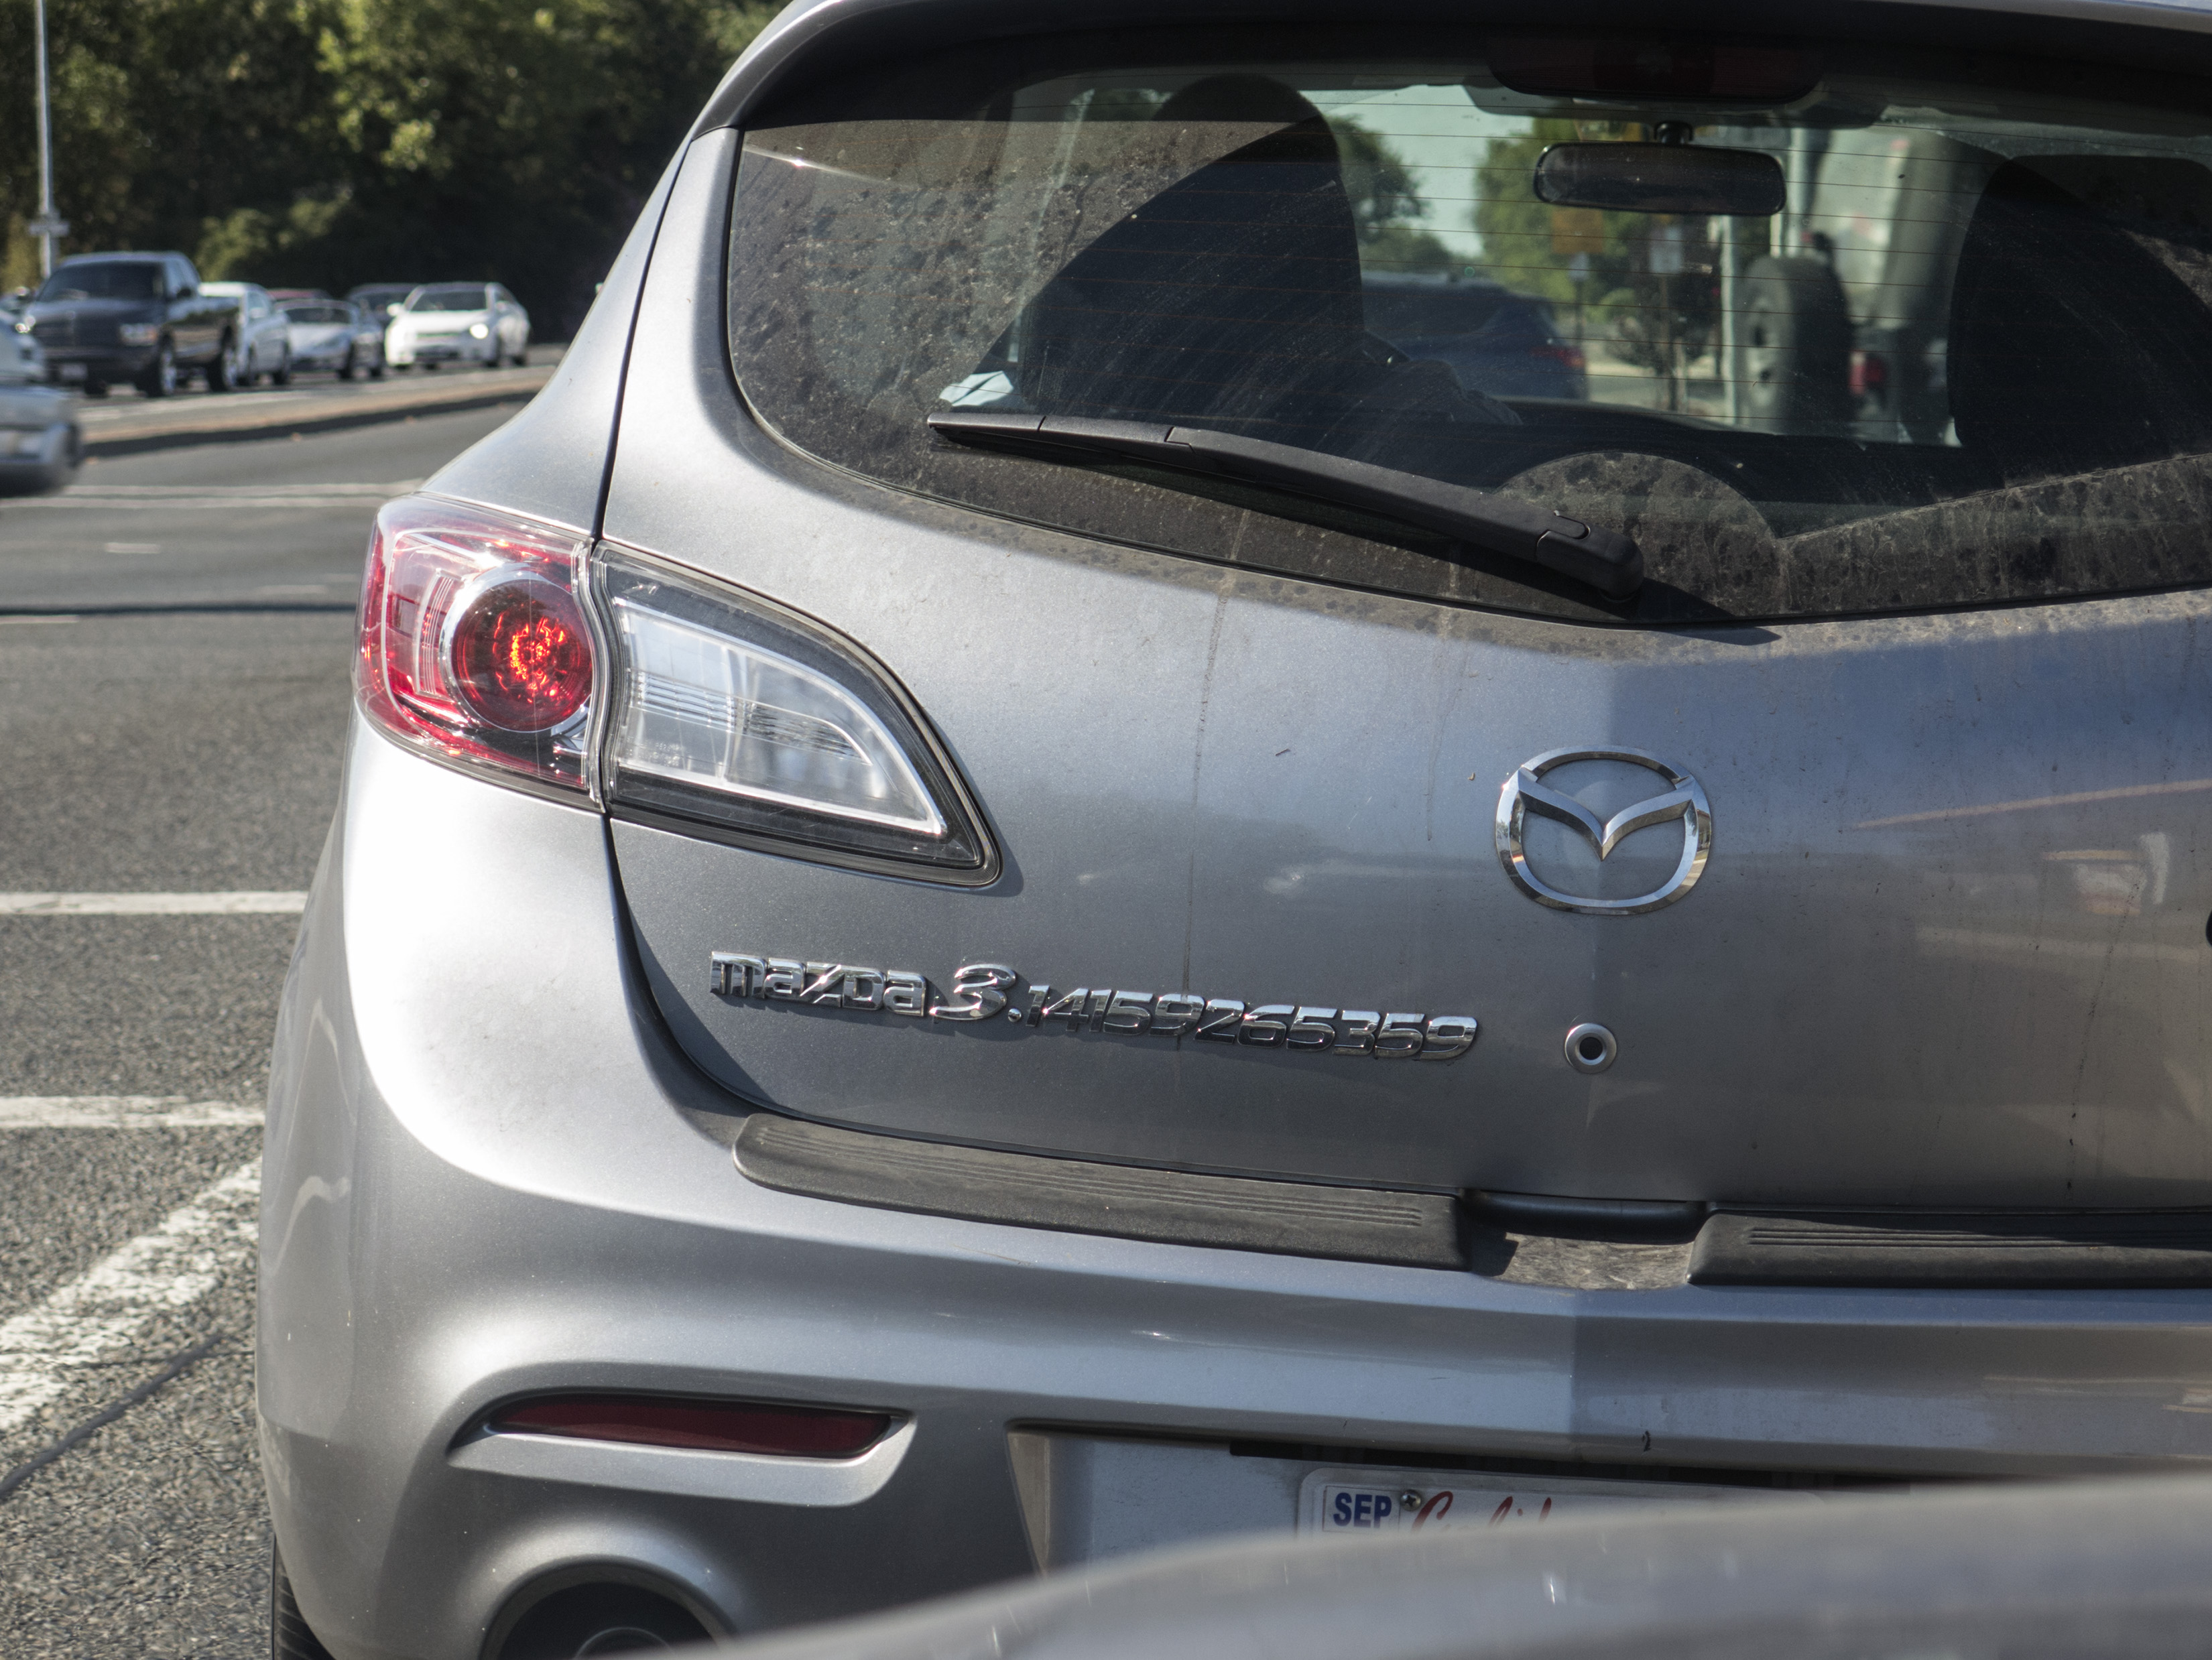
car, wheel, vehicle, bumper, 2015, sedan, mazda, pi, 365, 3652015imstillstanding, mazda3, land vehicle, automobile make, automotive exterior, automotive design, family car, compact sport utility vehicle, crossover suv, mazdaspeed3